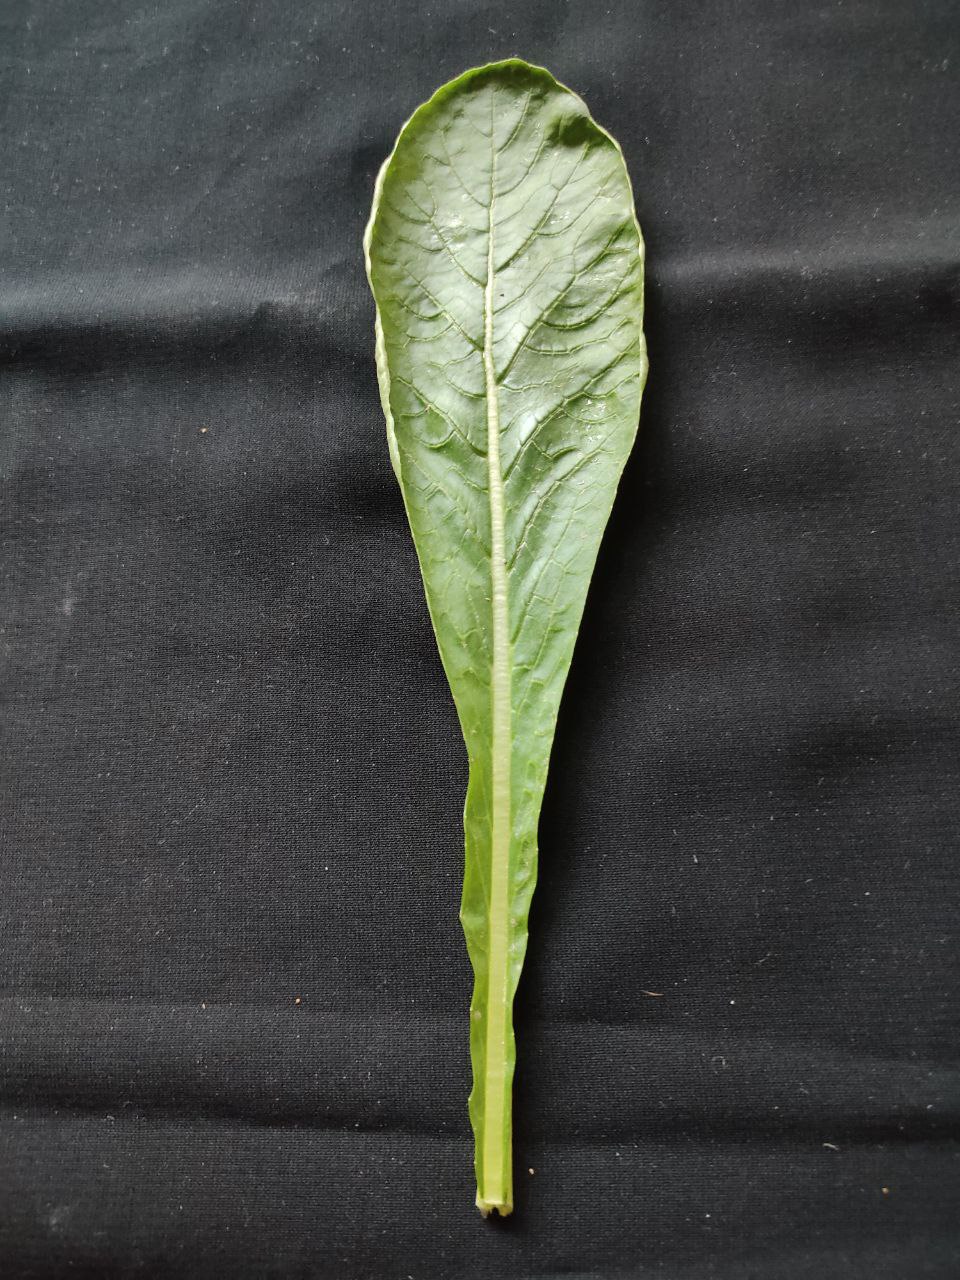
Label: Fresh leaf